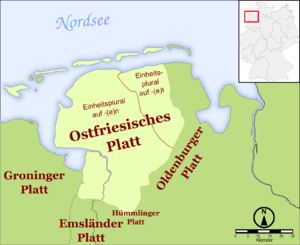
Friedeburg est une commune et station balnéaire agréée de l’arrondissement de Wittmund en Basse-Saxe. Elle borde par l'Est les contreforts du geest de Frise-orientale, dont les avancées mordent les polders du Nord-Est. Avec 164 km² Friedeburg est par sa superficie la 3ᵉ commune de Frise orientale. Elle compte 10 500 habitants et sa densité, 64 hab./km², est l'une des plus faibles d'Allemagne. Friedeburg offre les trois principaux paysages de la Mer du Nord : les marécages, le bocage de geest et les tourbières.